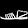
Label: Sandal